Commercial Resupply Services

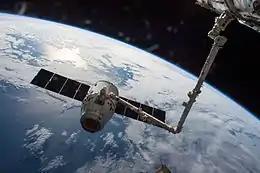
CRS-8 Dragon at ISS, 2016

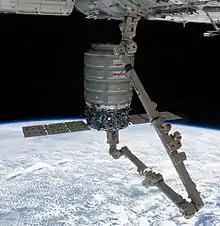
Standard size Cygnus (first three flights)

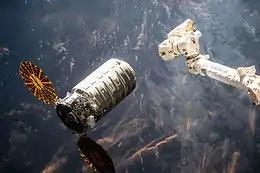
Enhanced size Cygnus (remainder)

Following the failure, the Antares rocket was upgraded to the 230 series which used newly built RD-181 first-stage engines to provide greater payload performance and increased reliability. The next two spacecraft were launched on the Atlas V. With the switch to more powerful launch vehicles and the introduction of a larger Enhanced Cygnus, enabled Orbital ATK to cover their initial CRS contracted payload obligation by OA-7.